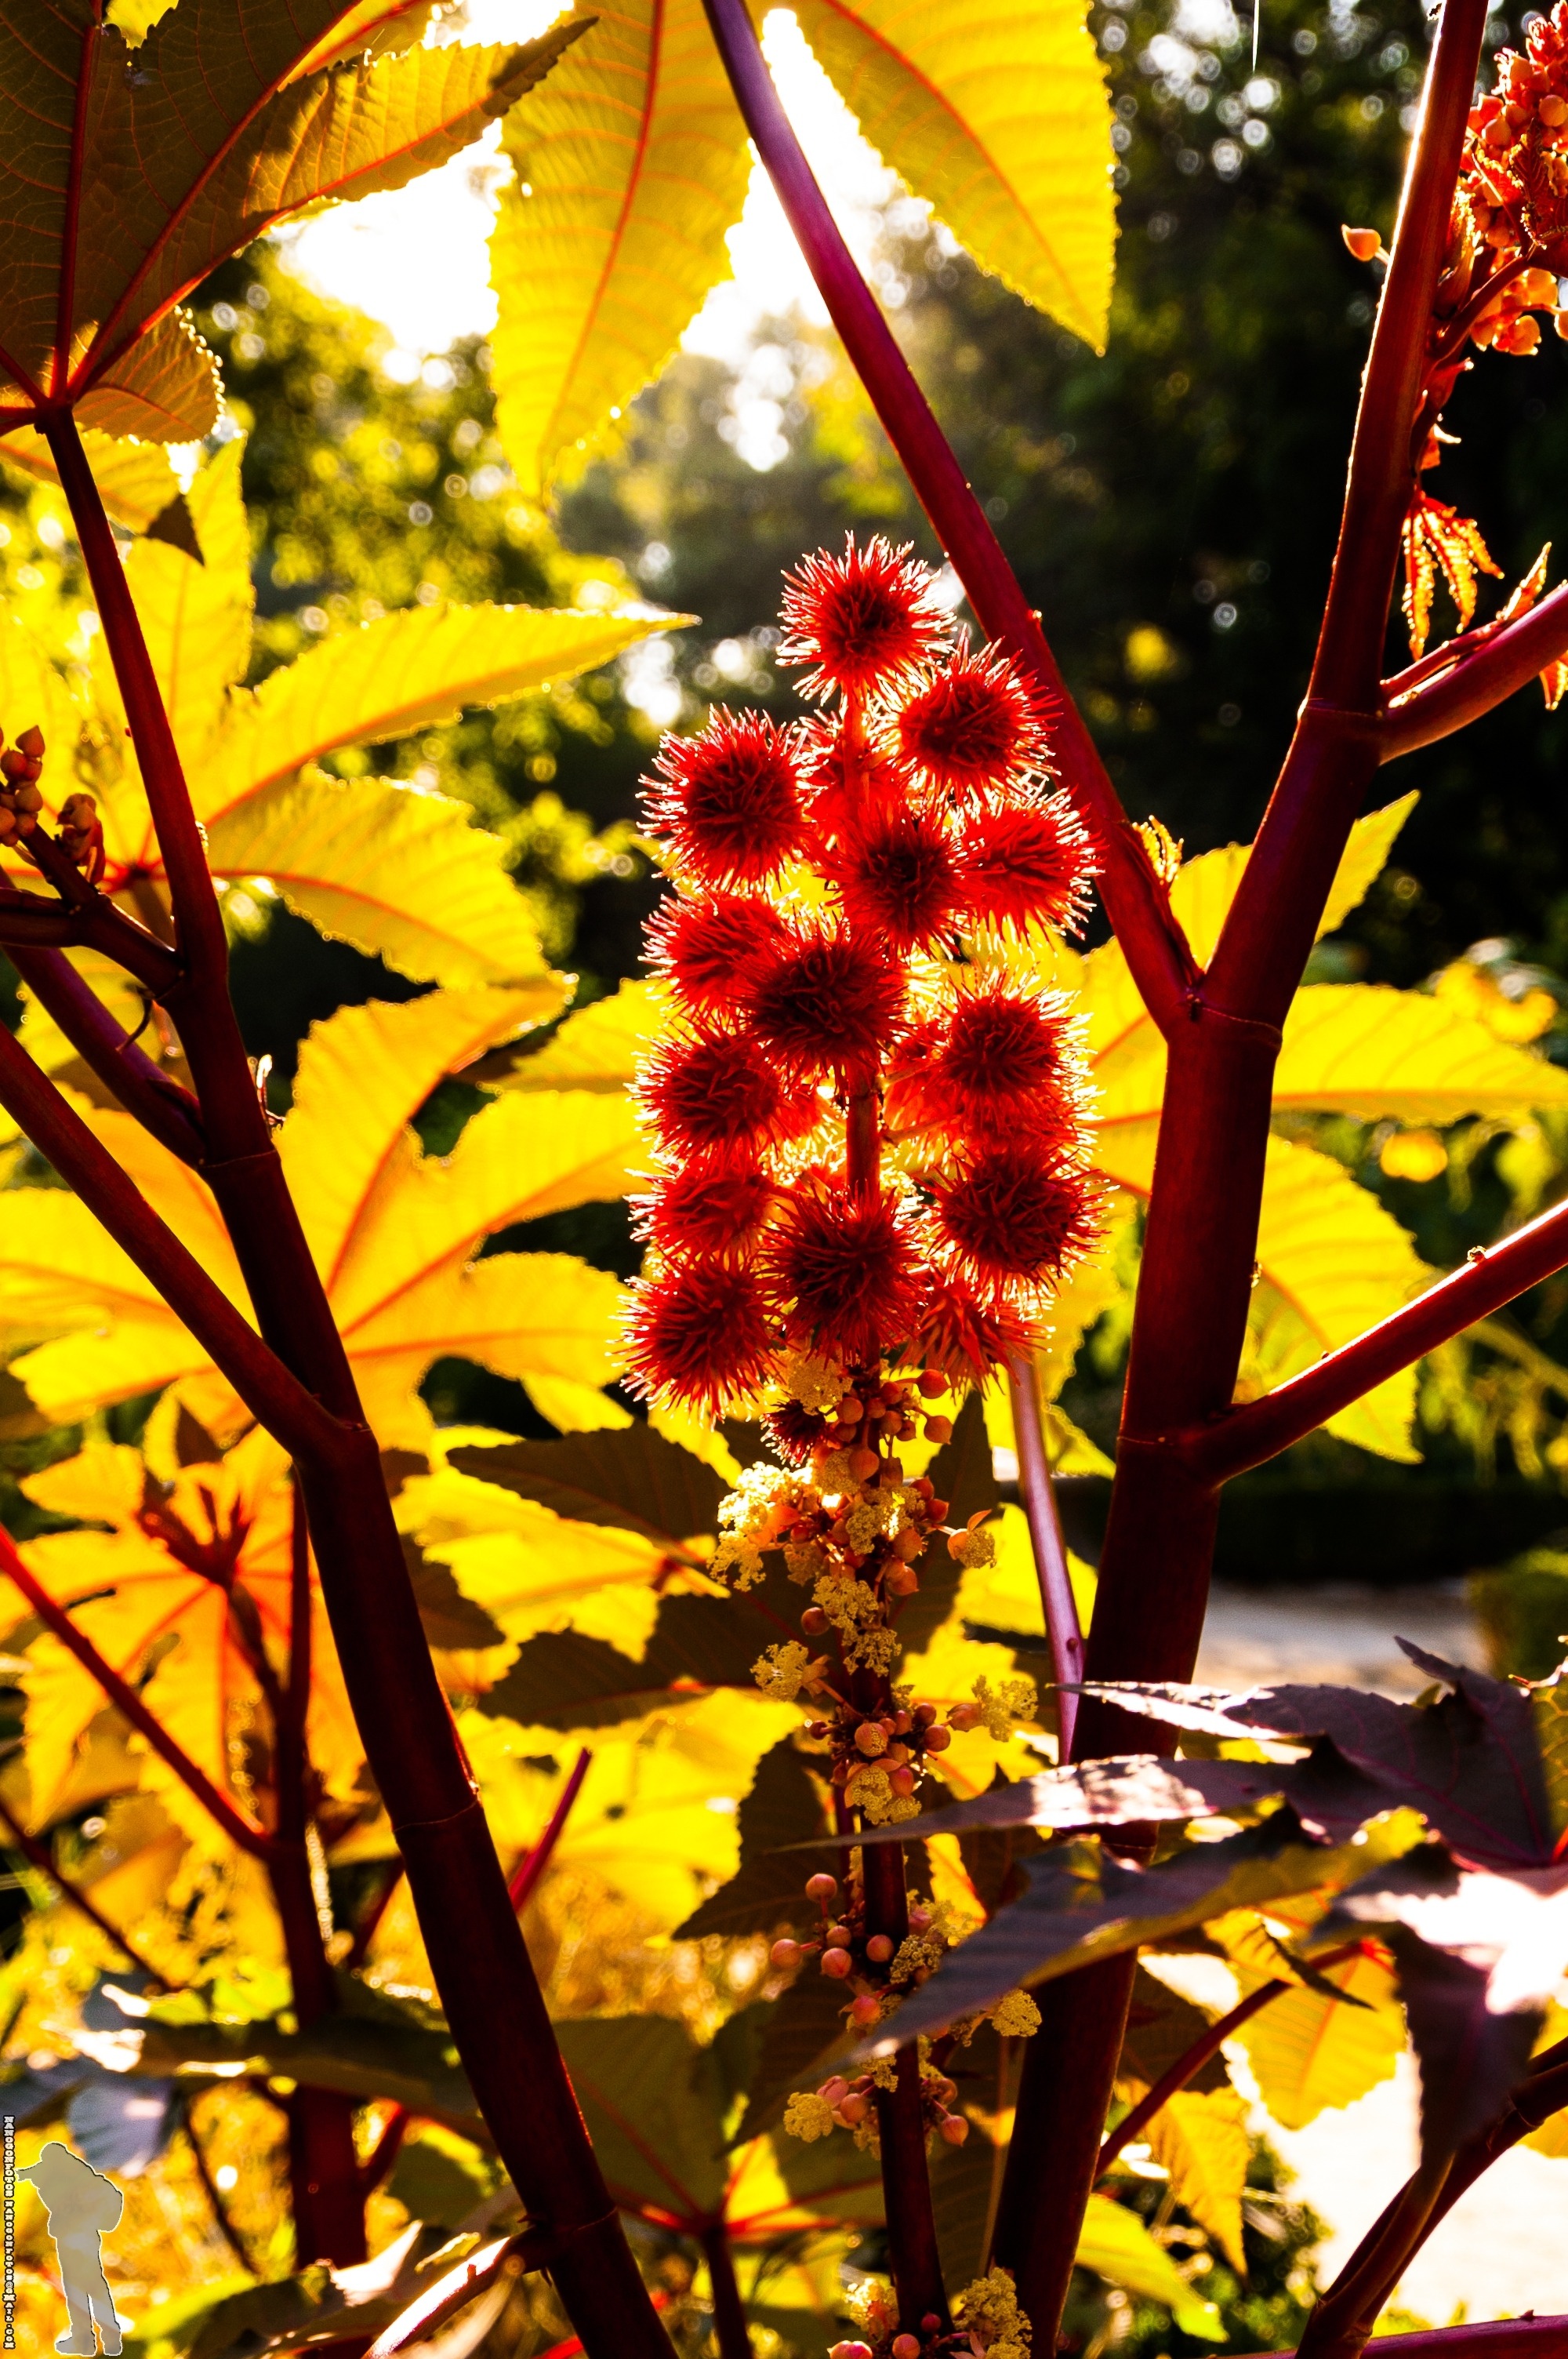
tree, nature, branch, plant, sunlight, leaf, flower, spring, produce, autumn, botany, yellow, flora, season, flowering plant, land plant